Sabre (fencing)

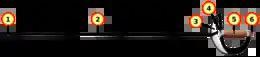

"The blade, which must be of steel, is approximately rectangular in section. The maximum length of the blade is . The minimum width of the blade, which must be at the button, is ; its thickness, also immediately below the button, must be at least ."